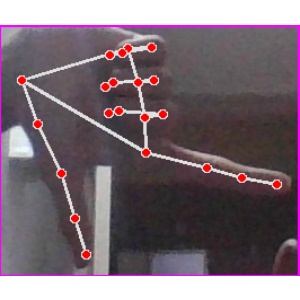
अक्षर: ख